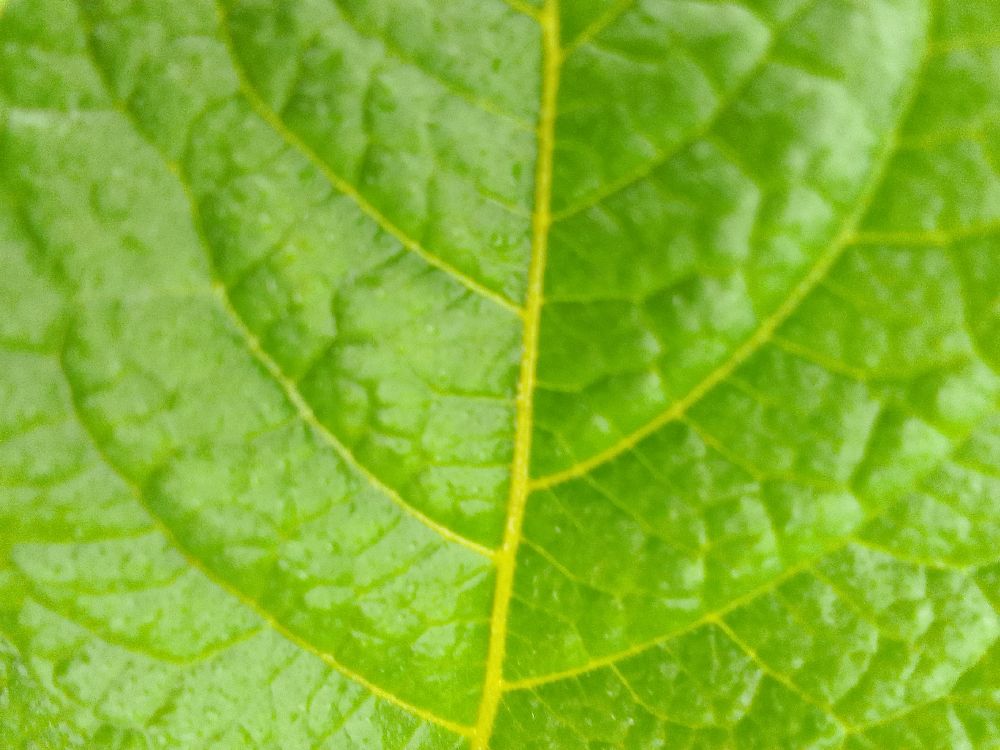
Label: Healthy